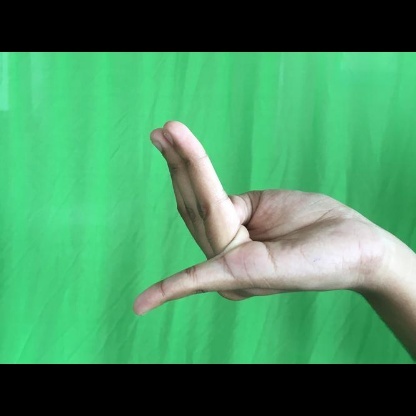
Mudra: Chaturam